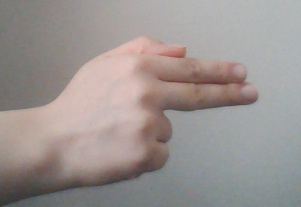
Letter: ghain